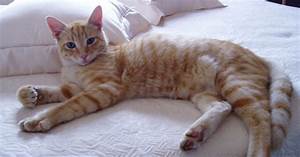
Label: cat